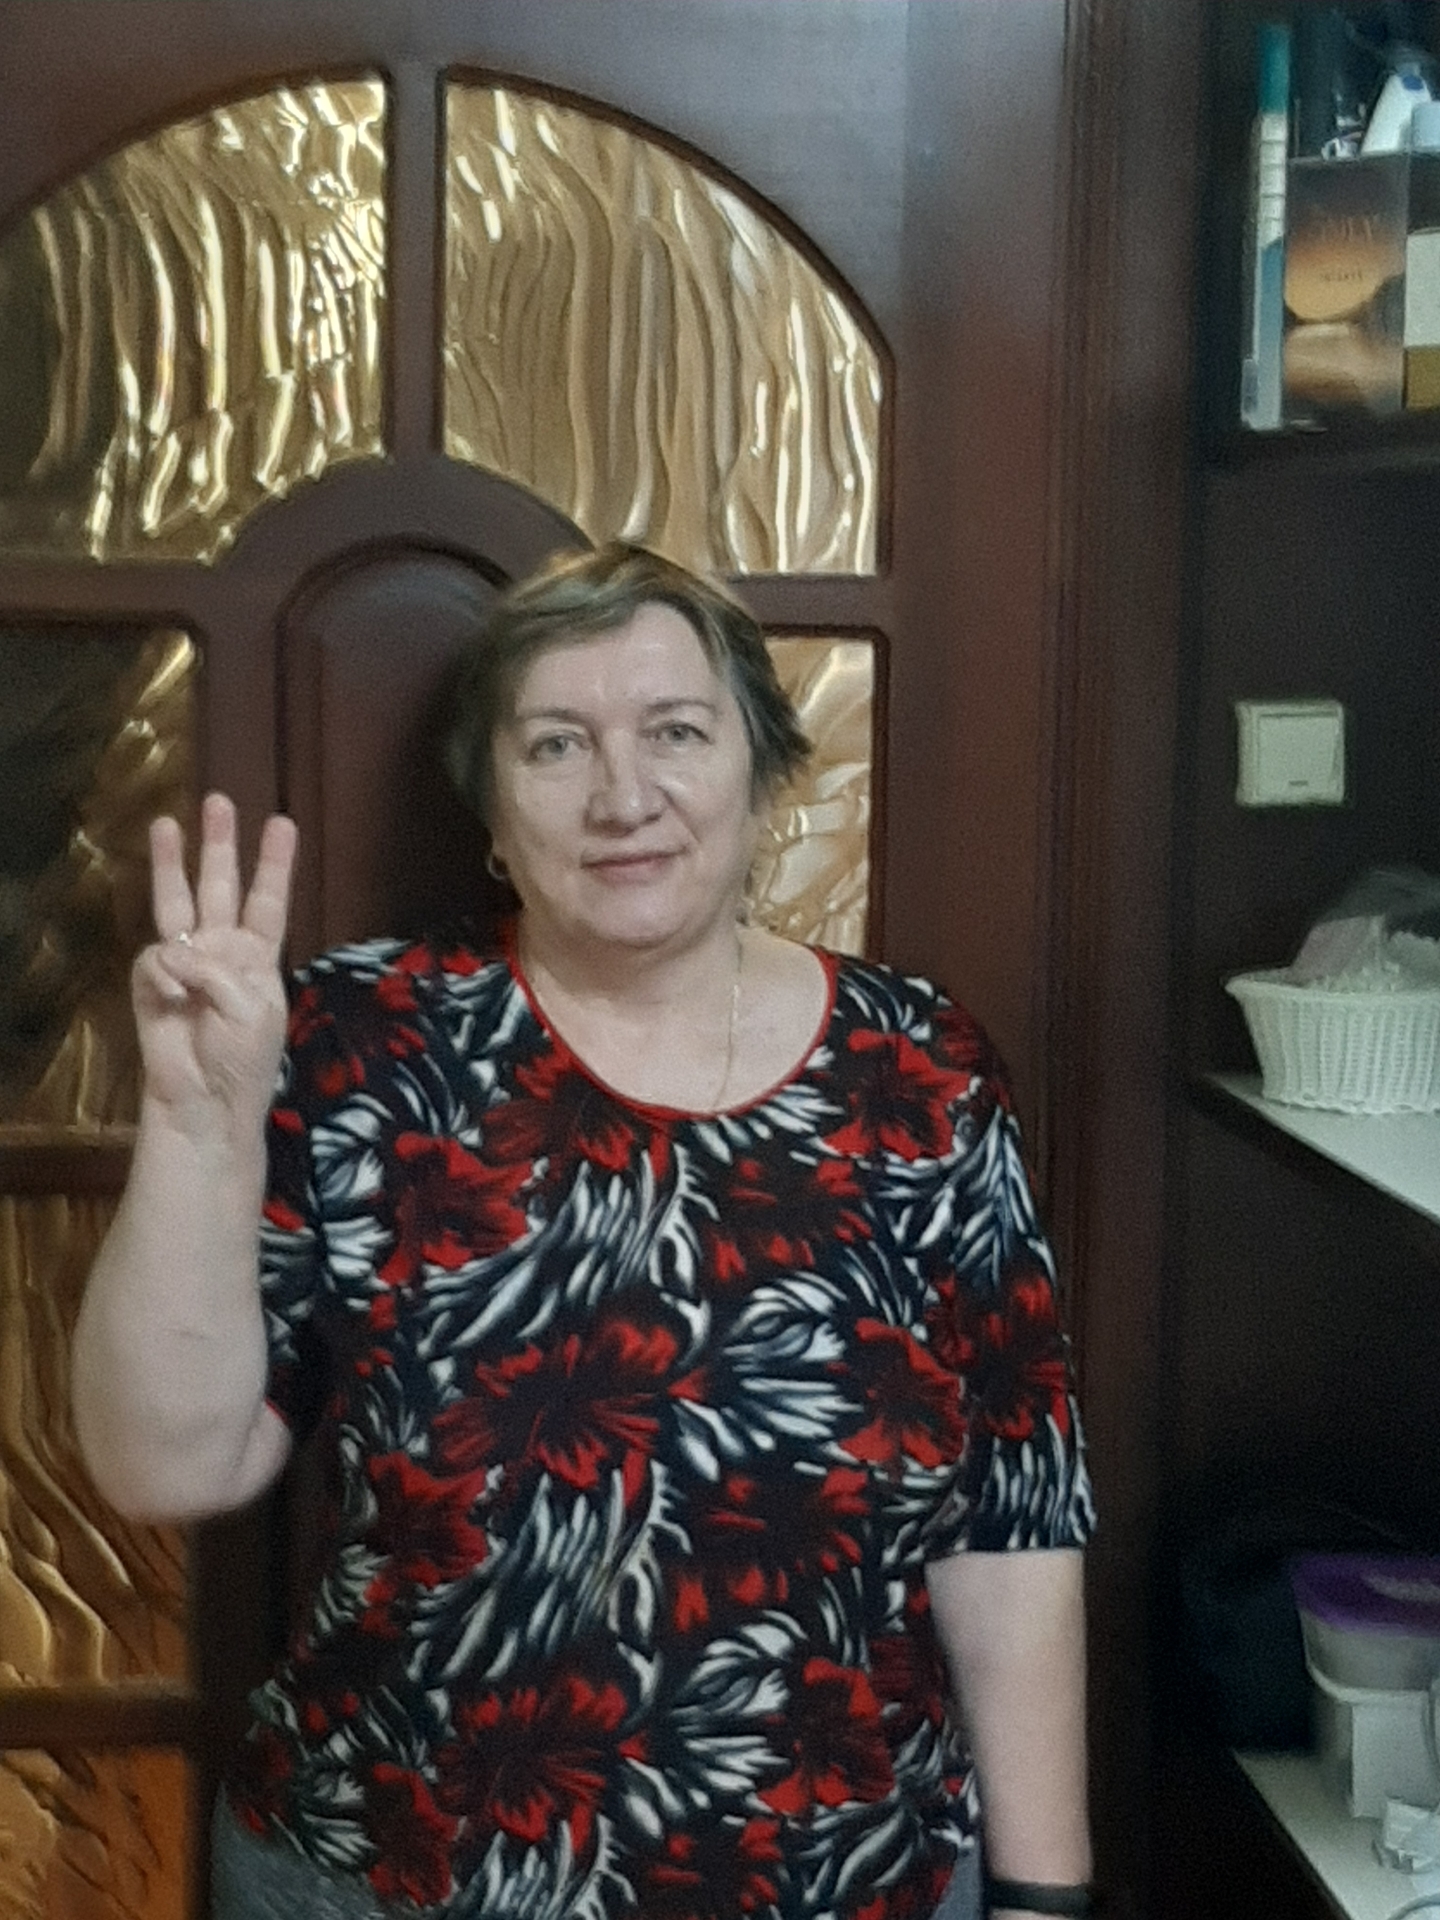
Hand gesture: three